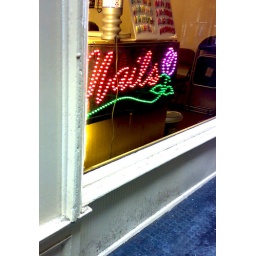
a sign of new growth in the silver arcade